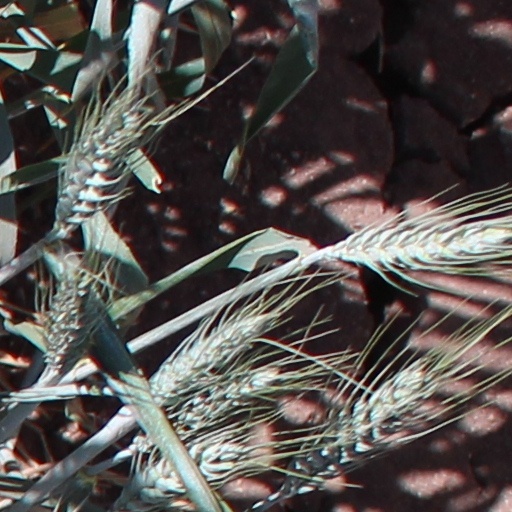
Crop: wheat